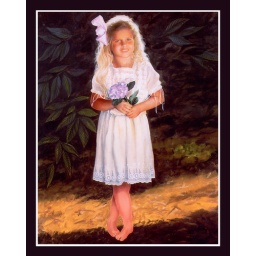
Girl in white dress